Doppler spectroscopy

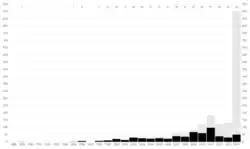
Exoplanets discovered by year (as of February 2014). Those discovered using radial velocity are shown in black, whilst all other methods are in light grey.

Otto Struve proposed in 1952 the use of powerful spectrographs to detect distant planets. He described how a very large planet, as large as Jupiter, for example, would cause its parent star to wobble slightly as the two objects orbit around their center of mass. He predicted that the small Doppler shifts to the light emitted by the star, caused by its continuously varying radial velocity, would be detectable by the most sensitive spectrographs as tiny redshifts and blueshifts in the star's emission. However, the technology of the time produced radial-velocity measurements with errors of 1,000 m/s or more, making them useless for the detection of orbiting planets. The expected changes in radial velocity are very small – Jupiter causes the Sun to change velocity by about 12.4 m/s over a period of 12 years, and the Earth's effect is only 0.1 m/s over a period of 1 year – so long-term observations by instruments with a very high resolution are required.